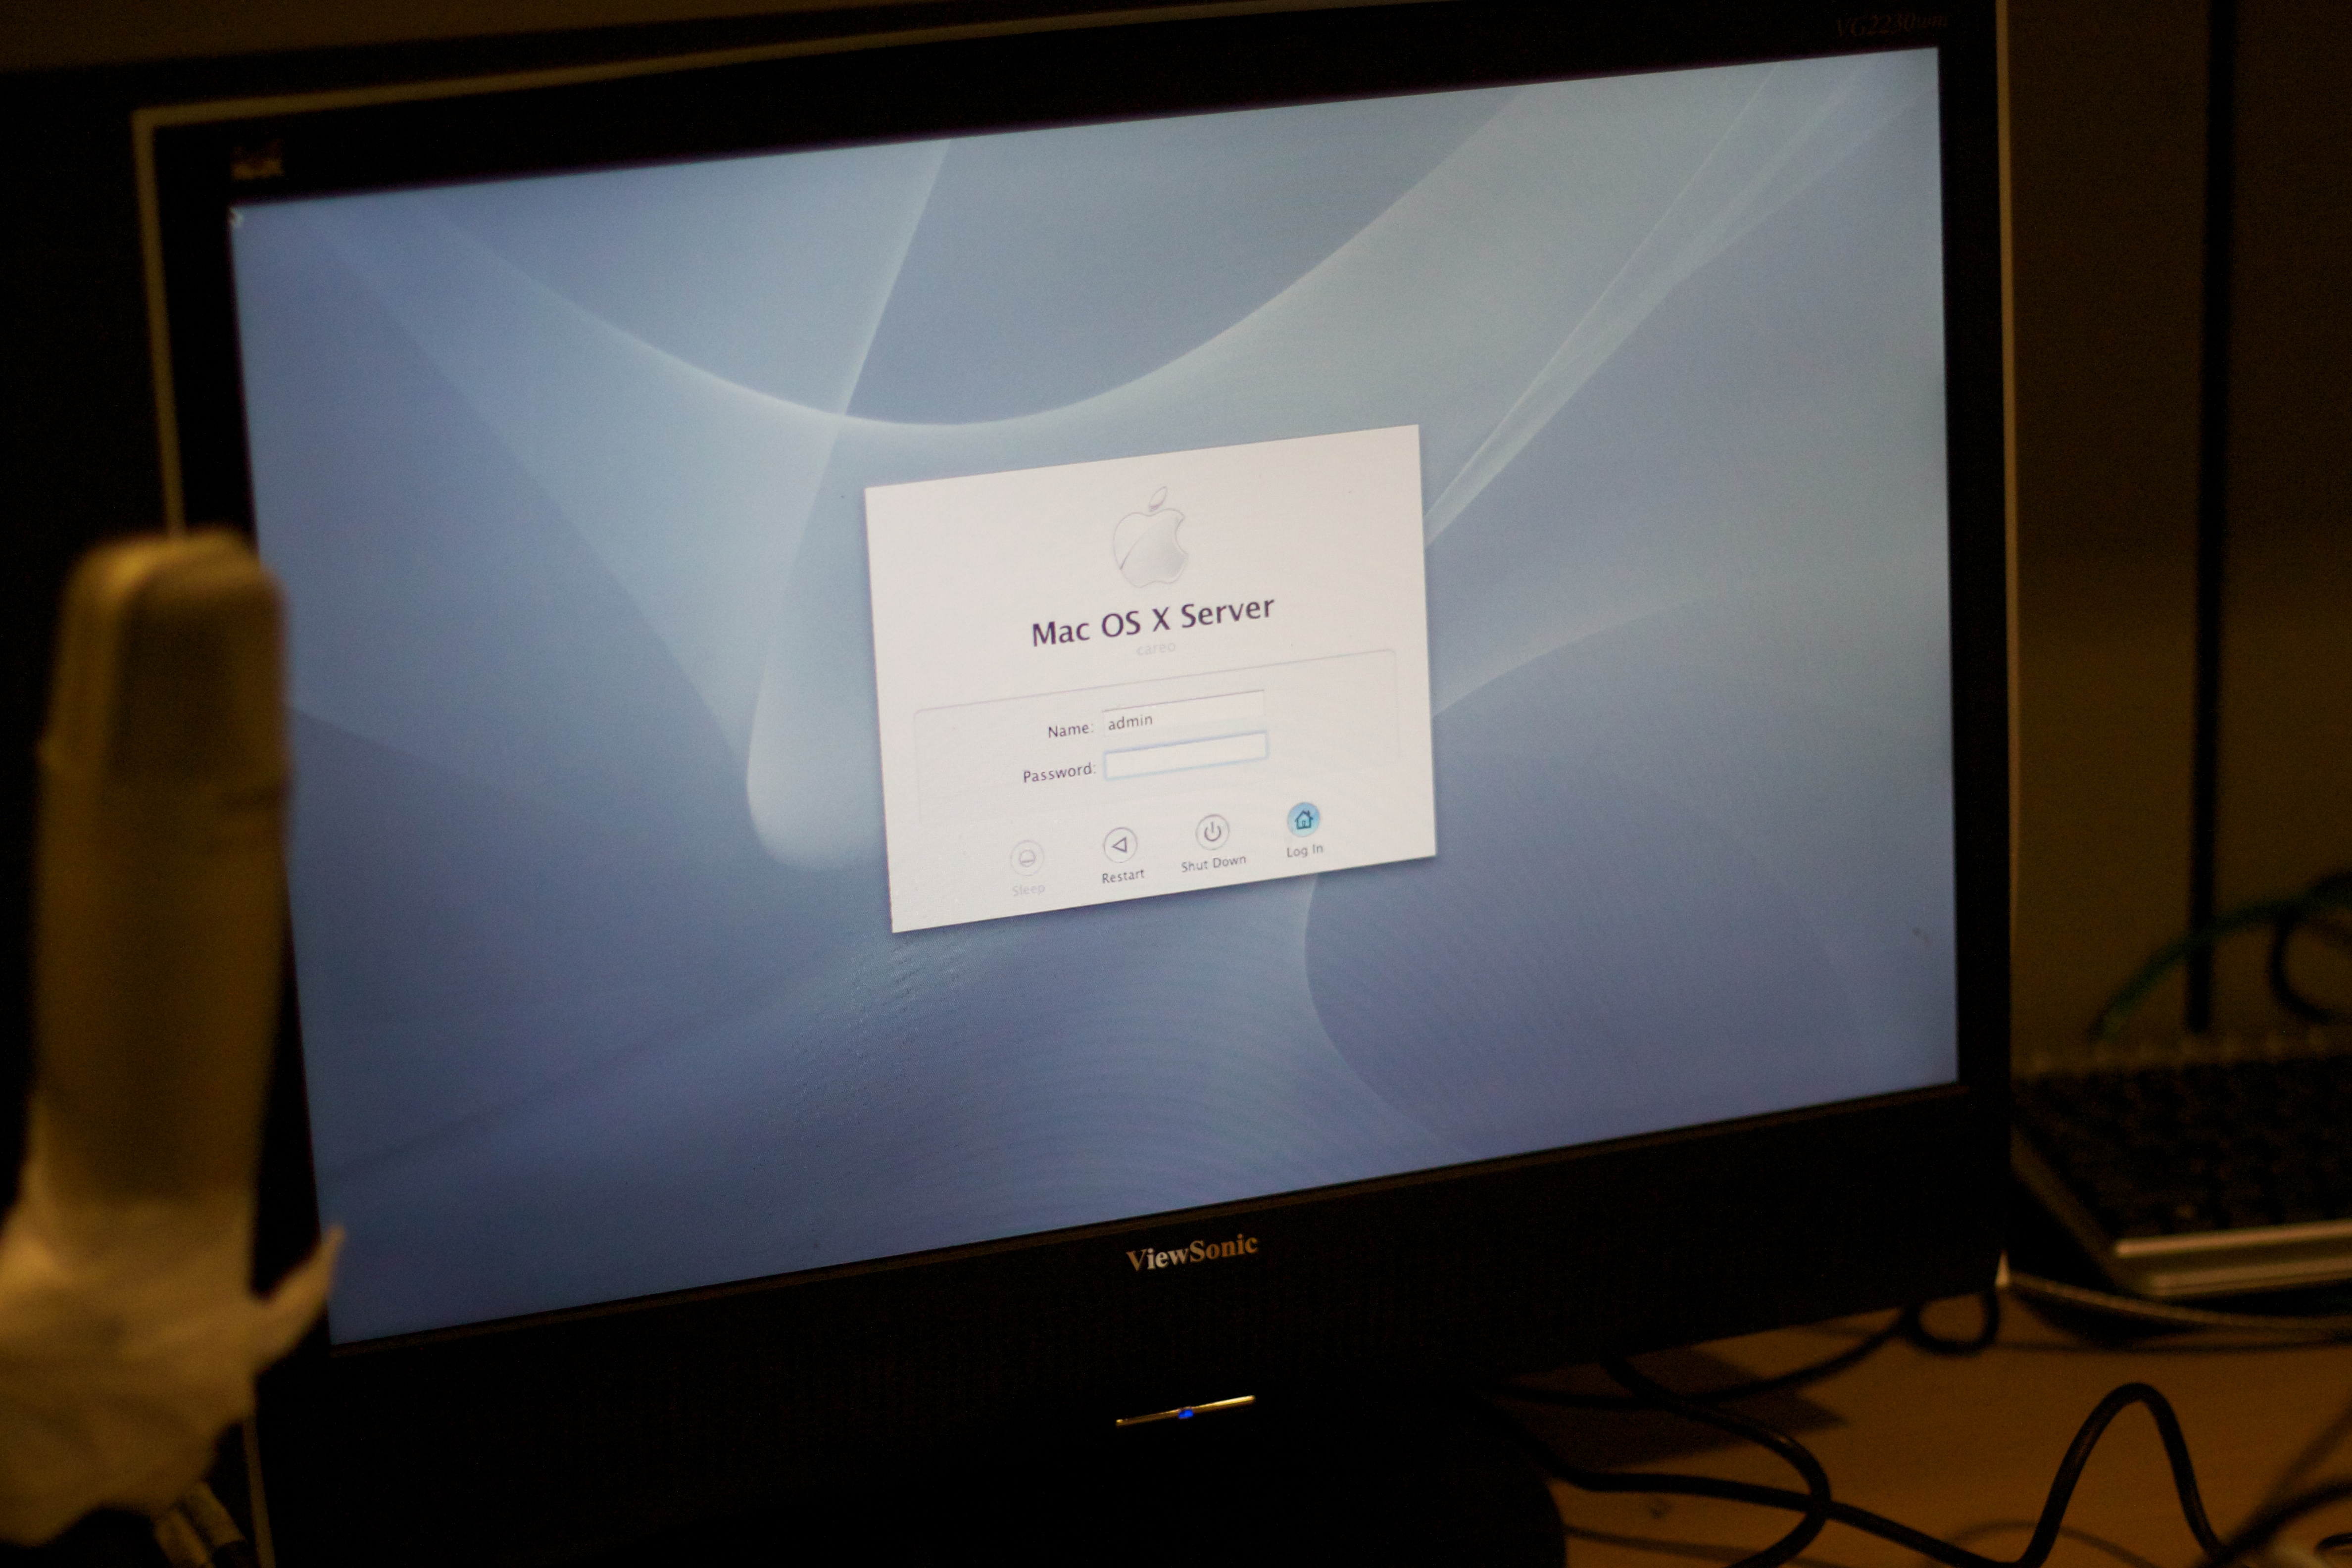
gadget, brand, design, presentation, screenshot, display device